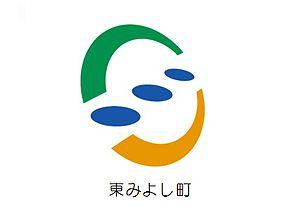
Higashimiyoshi est un bourg du district de Miyoshi, situé dans la préfecture de Tokushima, au Japon.